Ramnathi

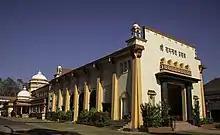
Entrance of Shri Ramnathi Temple.

The original temple of Ramnathi in Goa, was located in Loutolim in salcette (सष्टी), Goa. The Idol of Ramnathi was shifted to the present site in the 16th century to prevent its destruction by the then Portuguese colonizers. In May 2011, the Ramnathi temple completed 450 years at its present location.